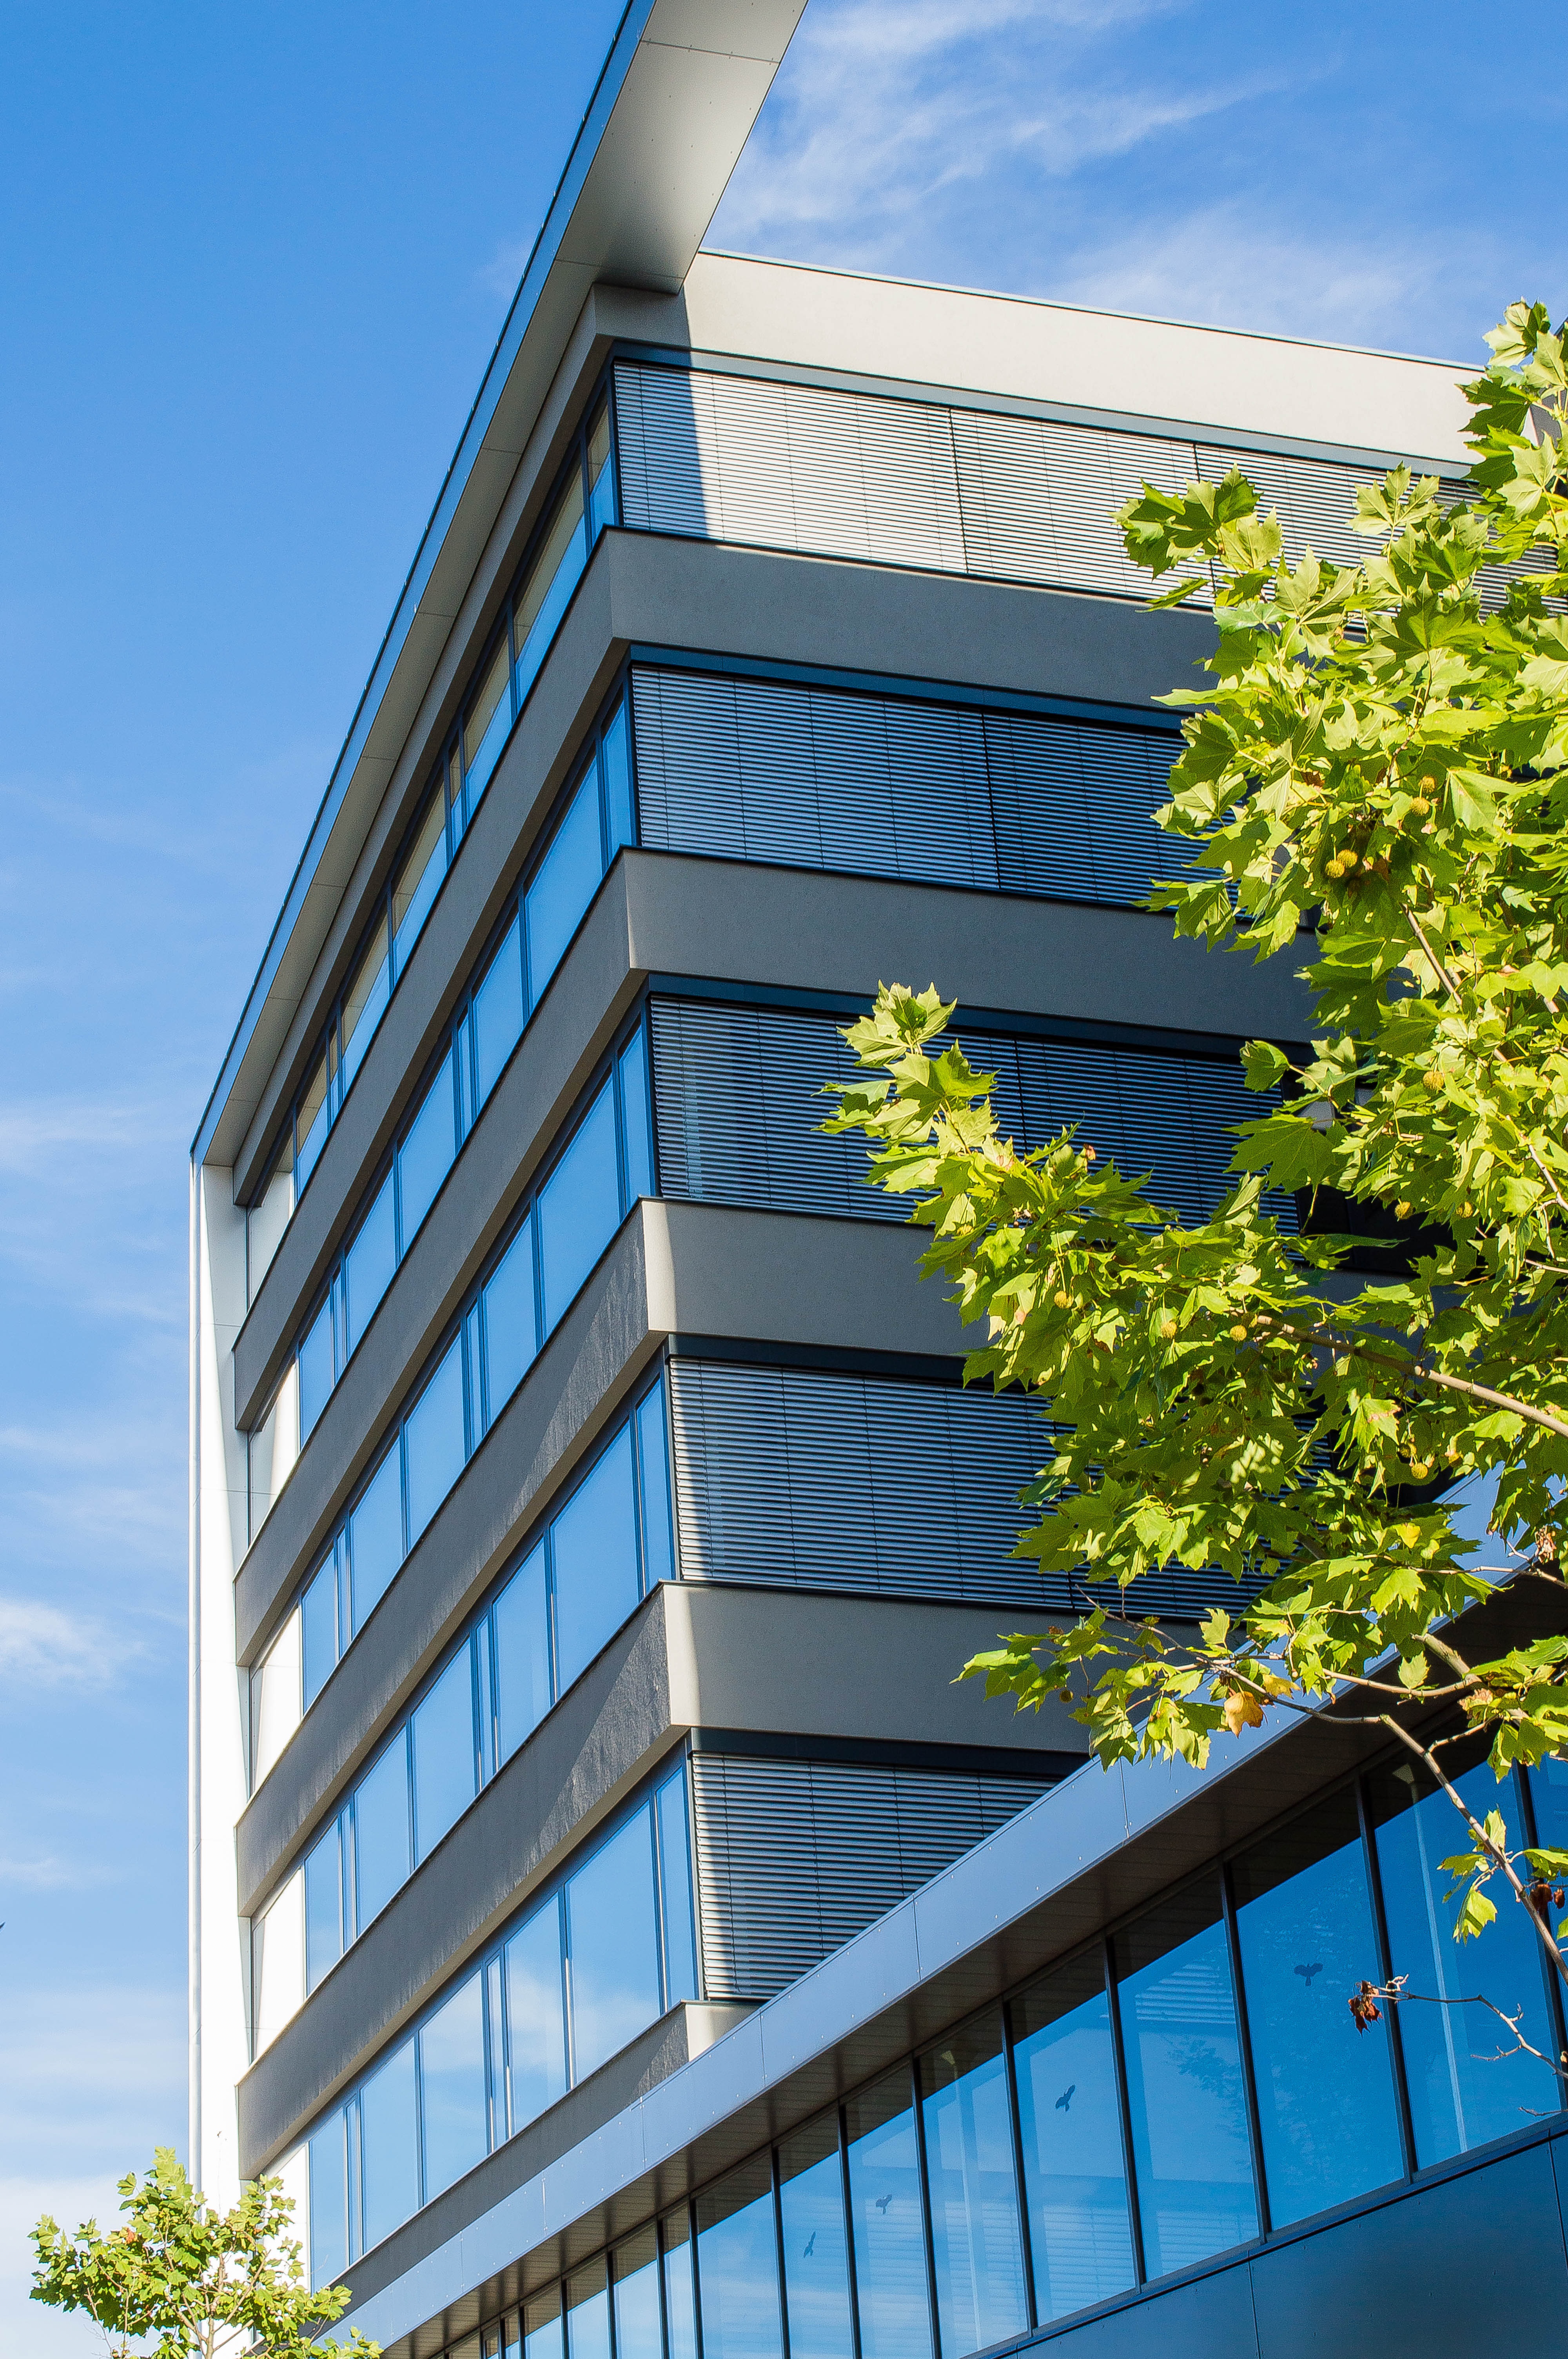
architecture, house, window, glass, building, home, reflection, tower, facade, blue, professional, apartment, modern, office building, tower block, modern building, commercial building, czech republic, headquarters, siding, condominium, neighbourhood, real estate, residential area, the new building